The Mississippi (TV series)

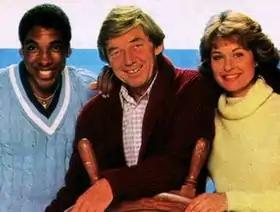
Promotional picture for "The Mississippi"

The Mississippi is an American legal drama television series which ran for 2 seasons from 1983 to 1984 on CBS. The series consisted of 24 episodes: 1 pilot, 6 first-season episodes and 17 episodes in the second season. The series was written by Aubrey Solomon and starred Ralph Waite, Linda Miller, and Stan Shaw.